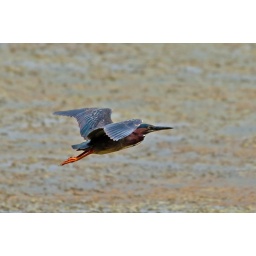
The green heron flying from stunp to stump in search of dinner. Newport News Park.